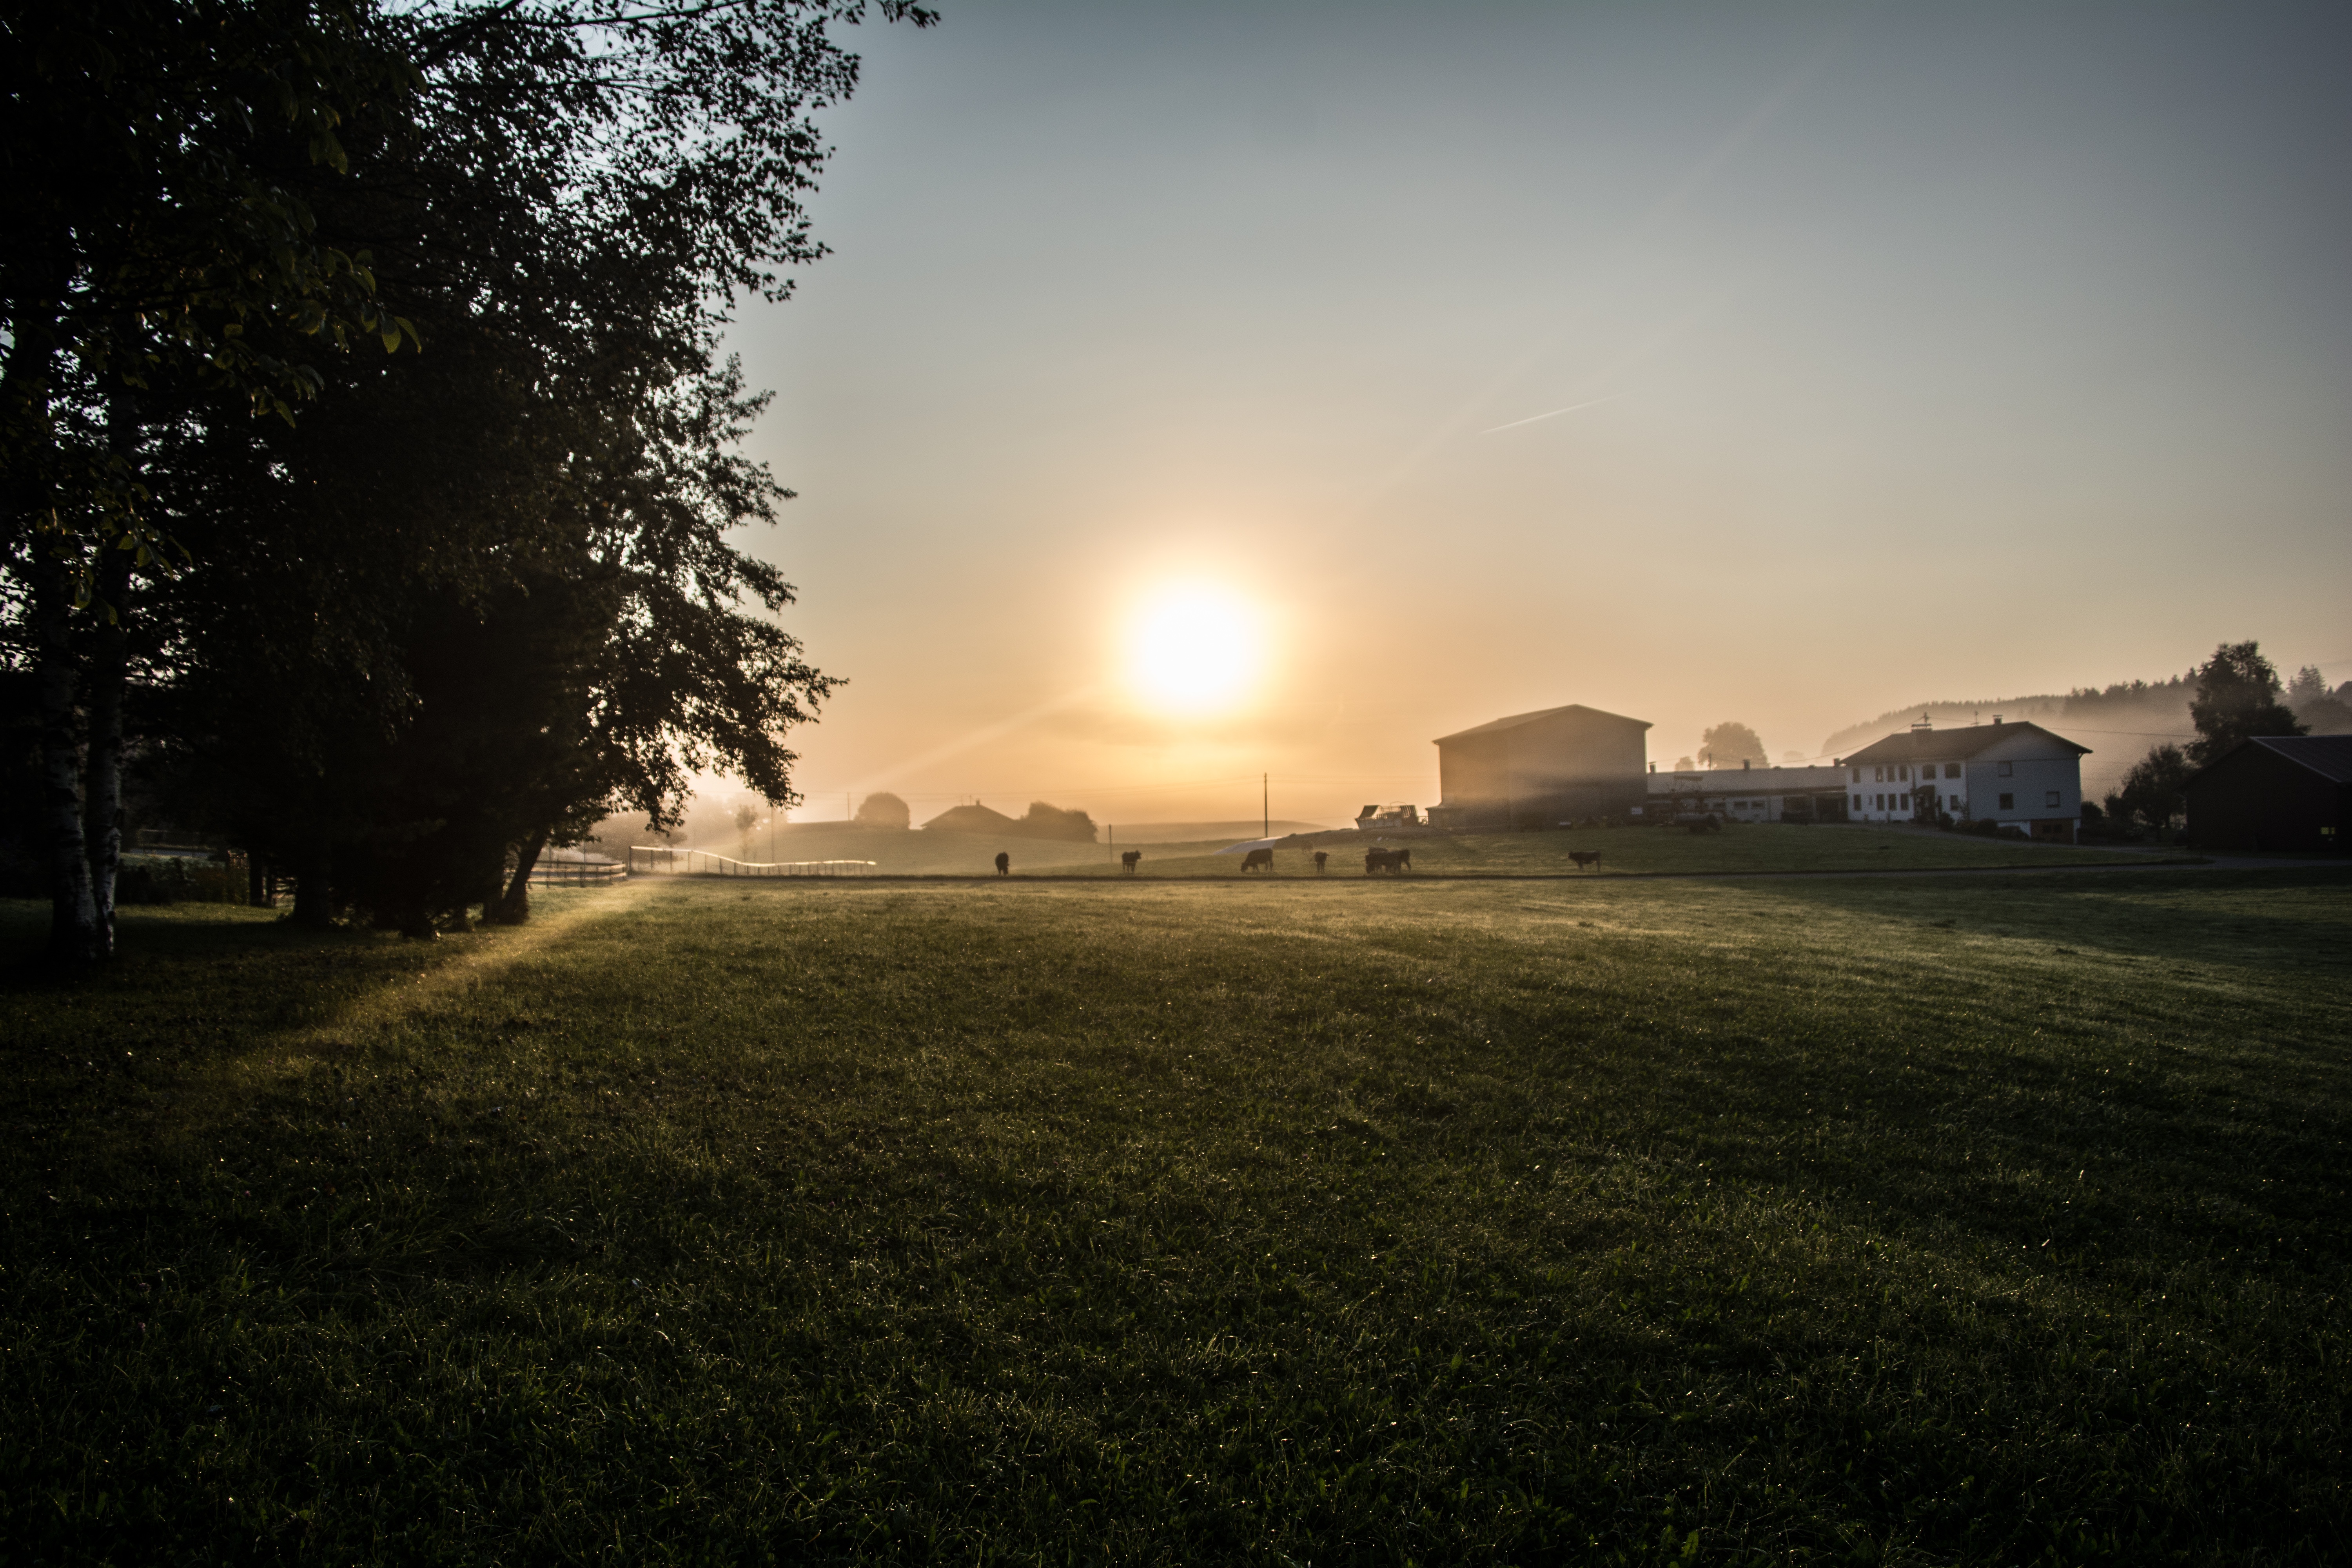
landscape, tree, nature, grass, horizon, light, cloud, sky, sun, fog, sunrise, sunset, mist, field, night, sunlight, morning, hill, dawn, atmosphere, dusk, evening, rural, darkness, lighting, farmer, lens flare, flare, rural area, atmospheric phenomenon